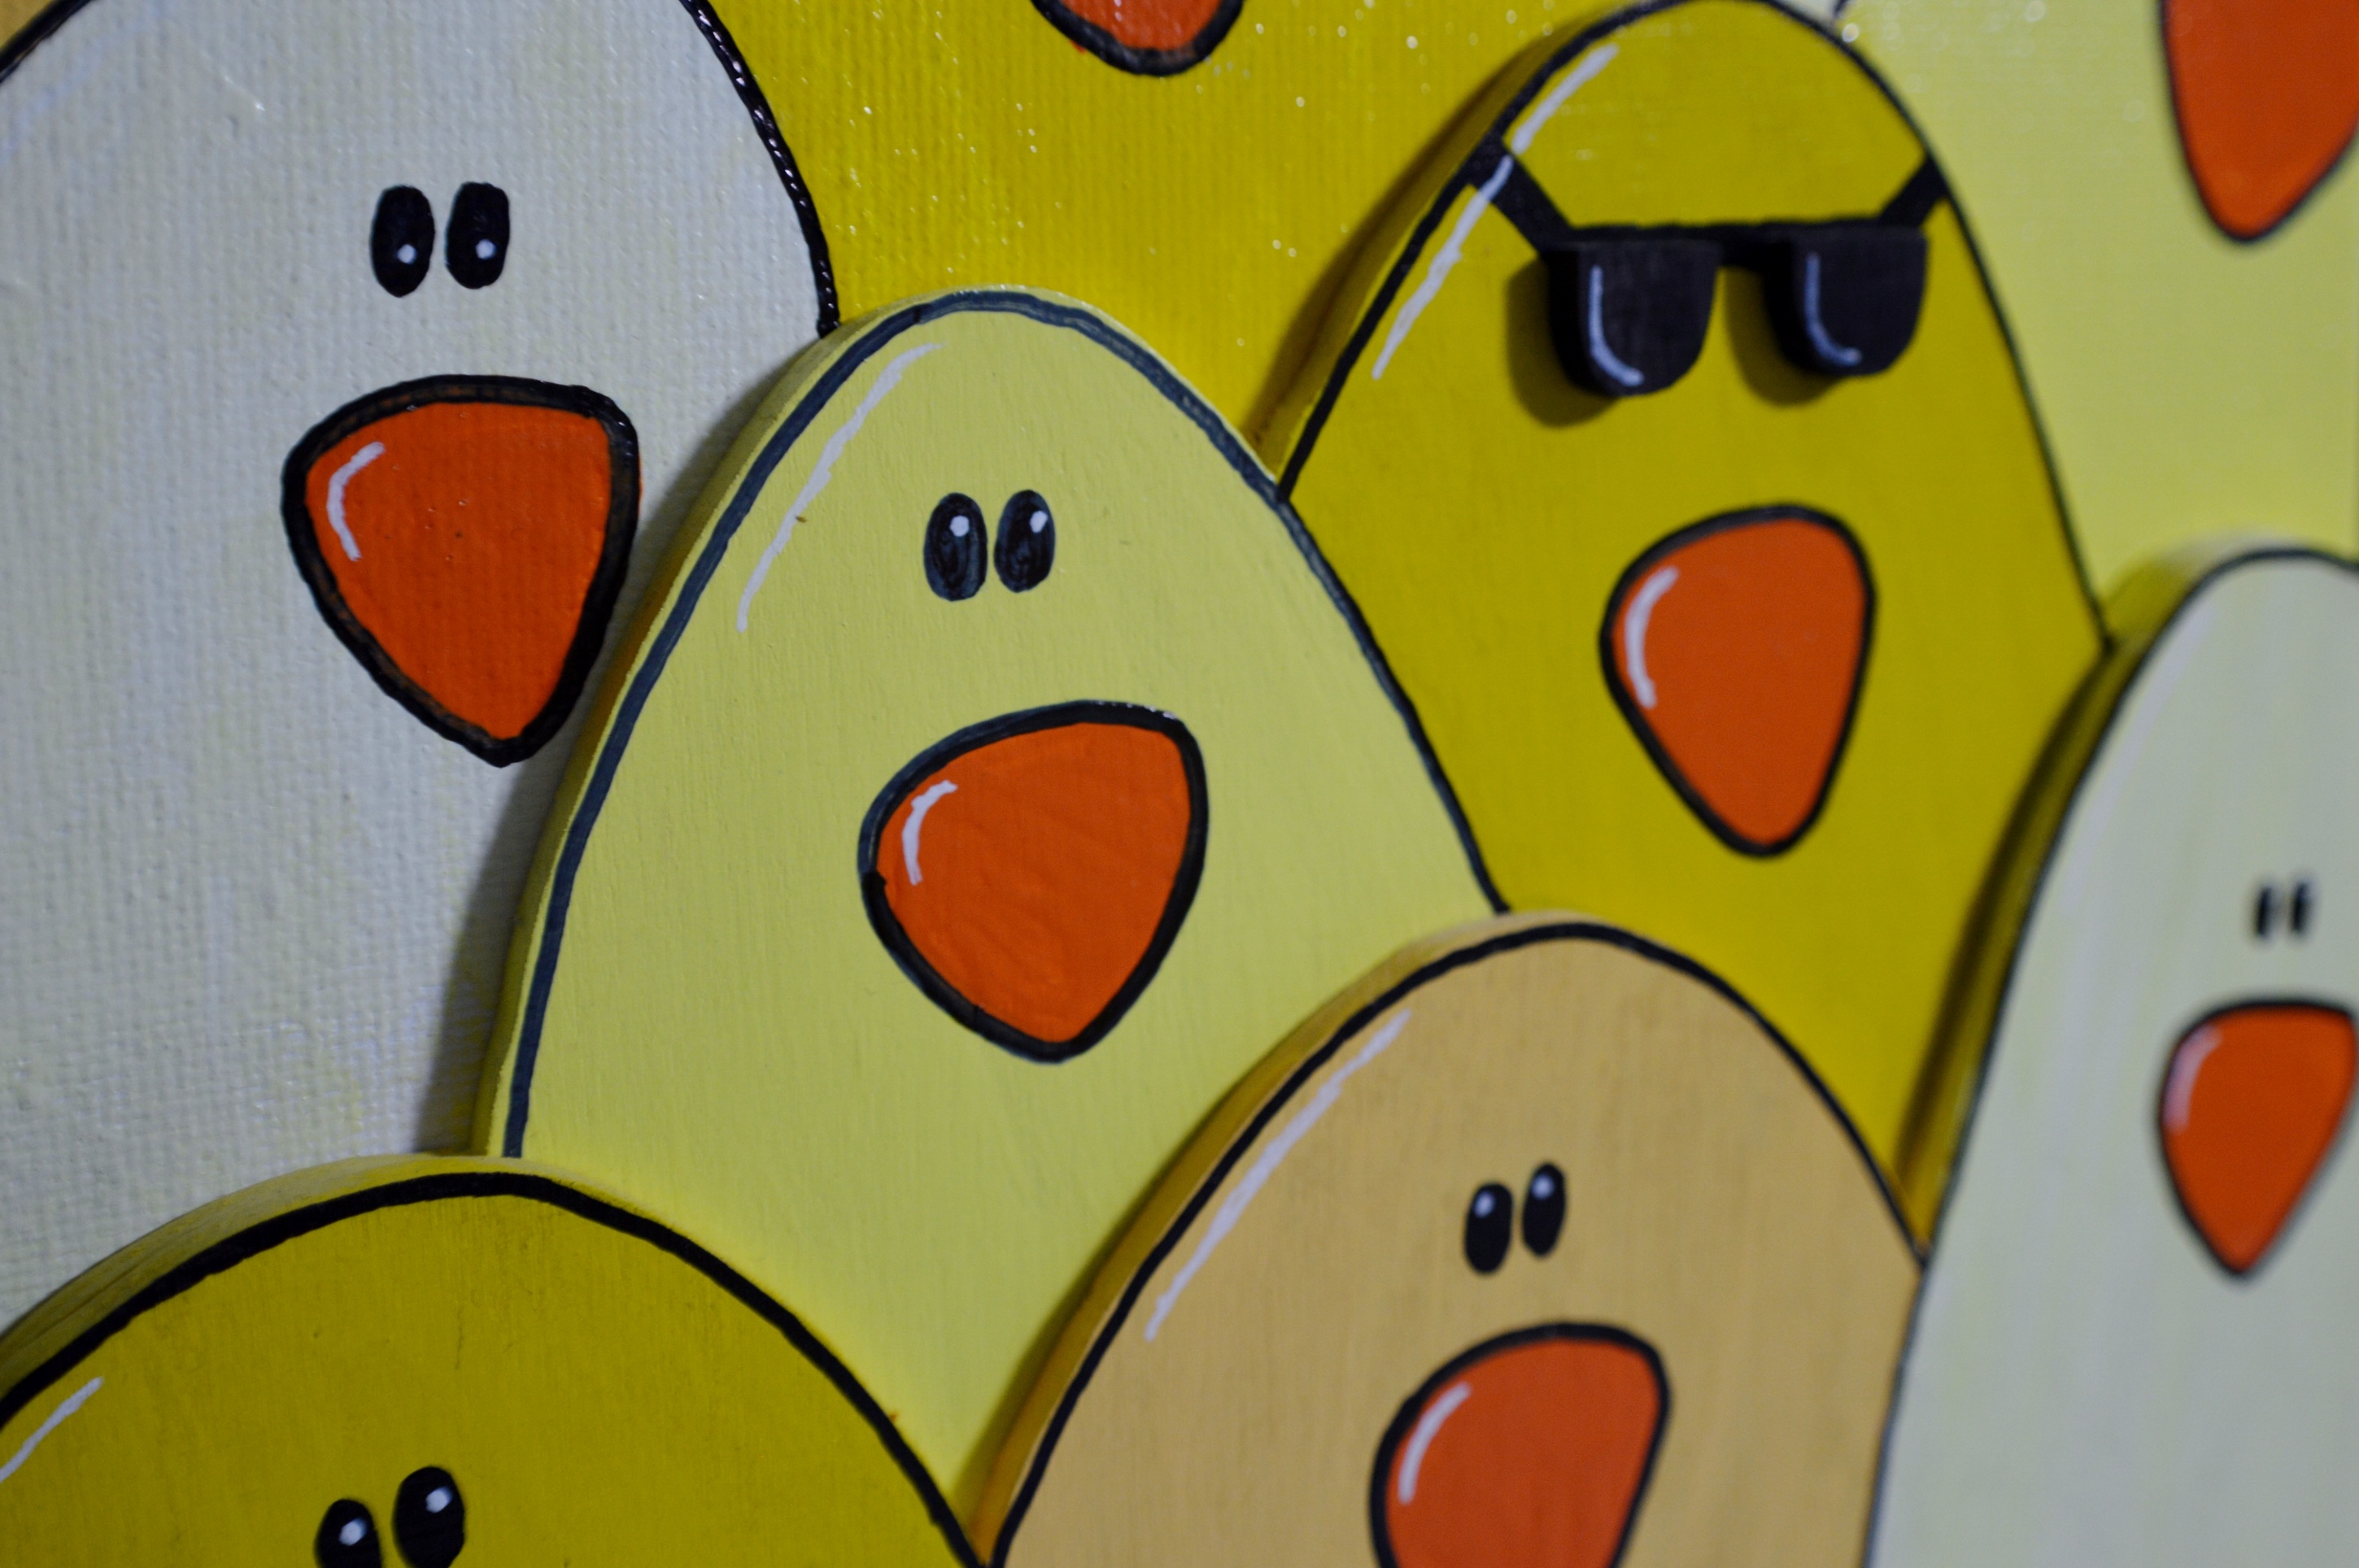
wood, number, pattern, line, color, yellow, toy, chicken, circle, art, background, illustration, design, cool, funny, shape, chickens